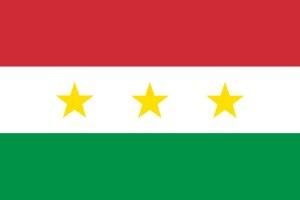
Just Cause 3 est un jeu vidéo de type GTA-like développé par Avalanche Studios et édité par Square Enix, sorti le 1ᵉʳ décembre 2015 sur PlayStation 4, Xbox One et Windows. Il s'agit du troisième opus de la série Just Cause.